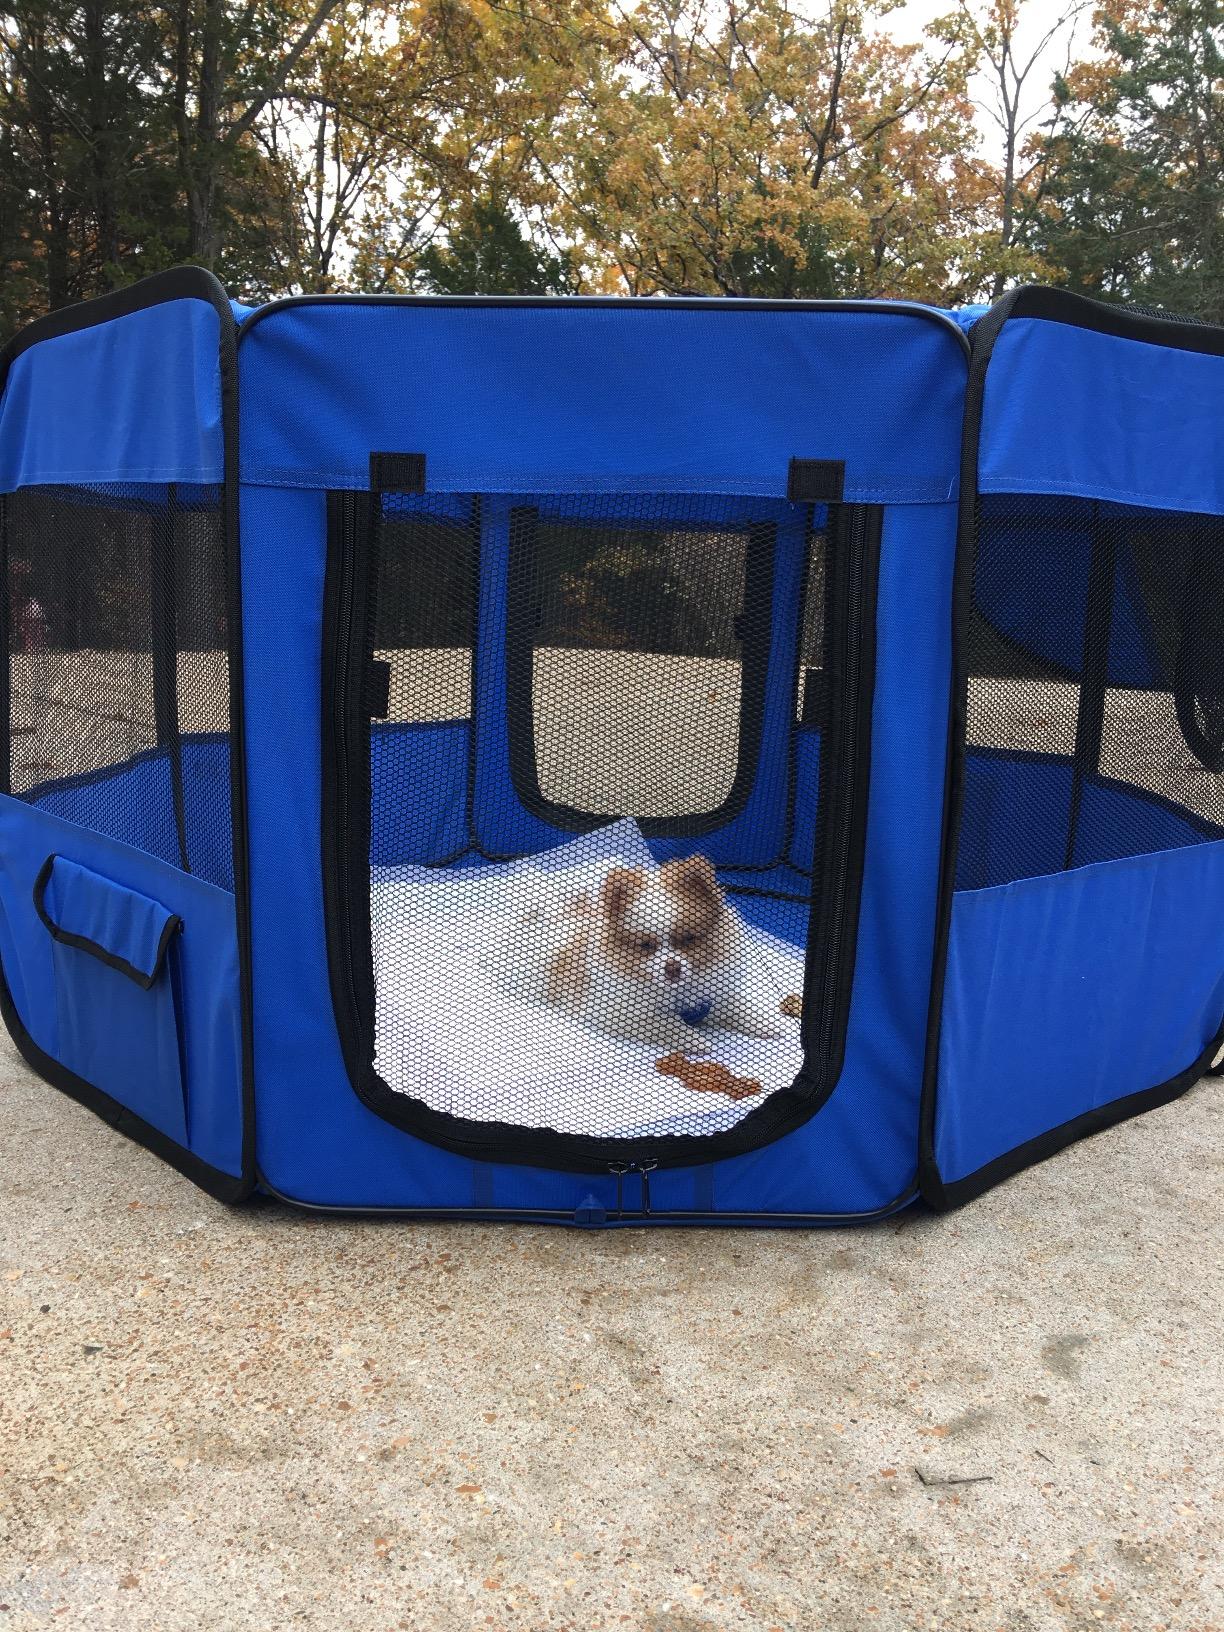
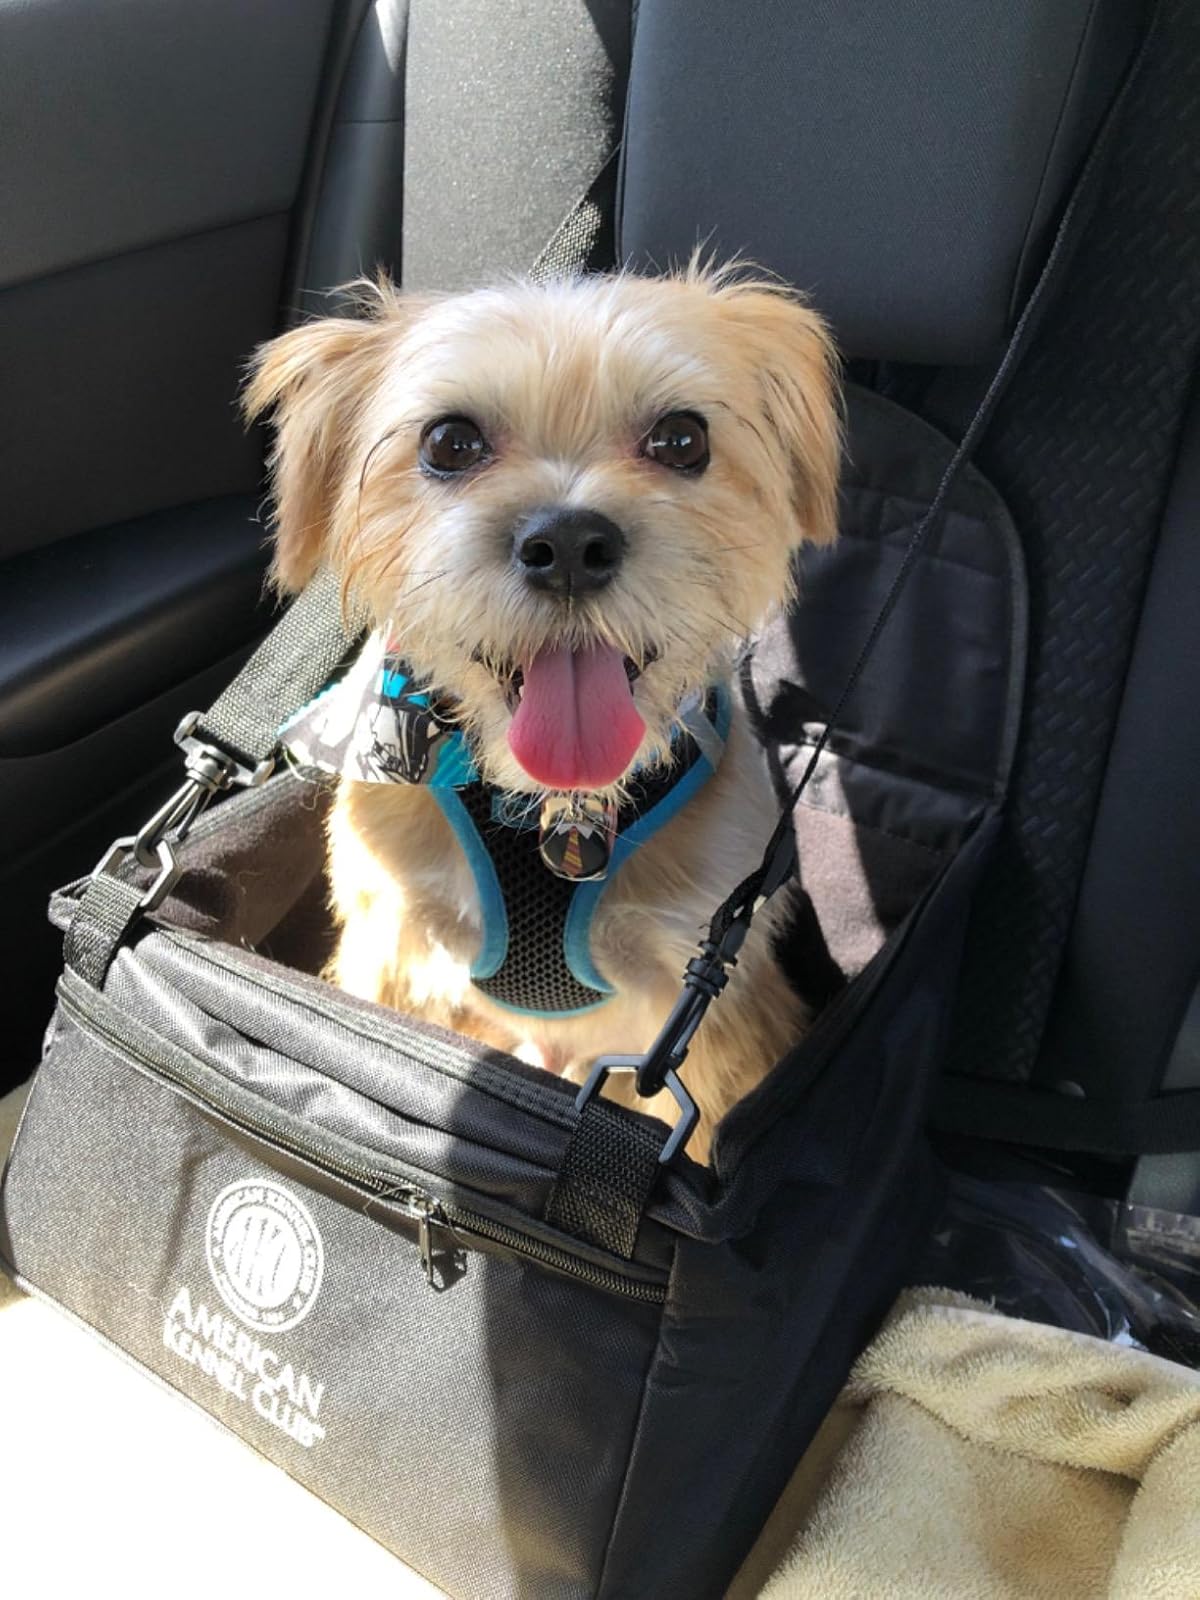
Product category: items_kennel
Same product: no